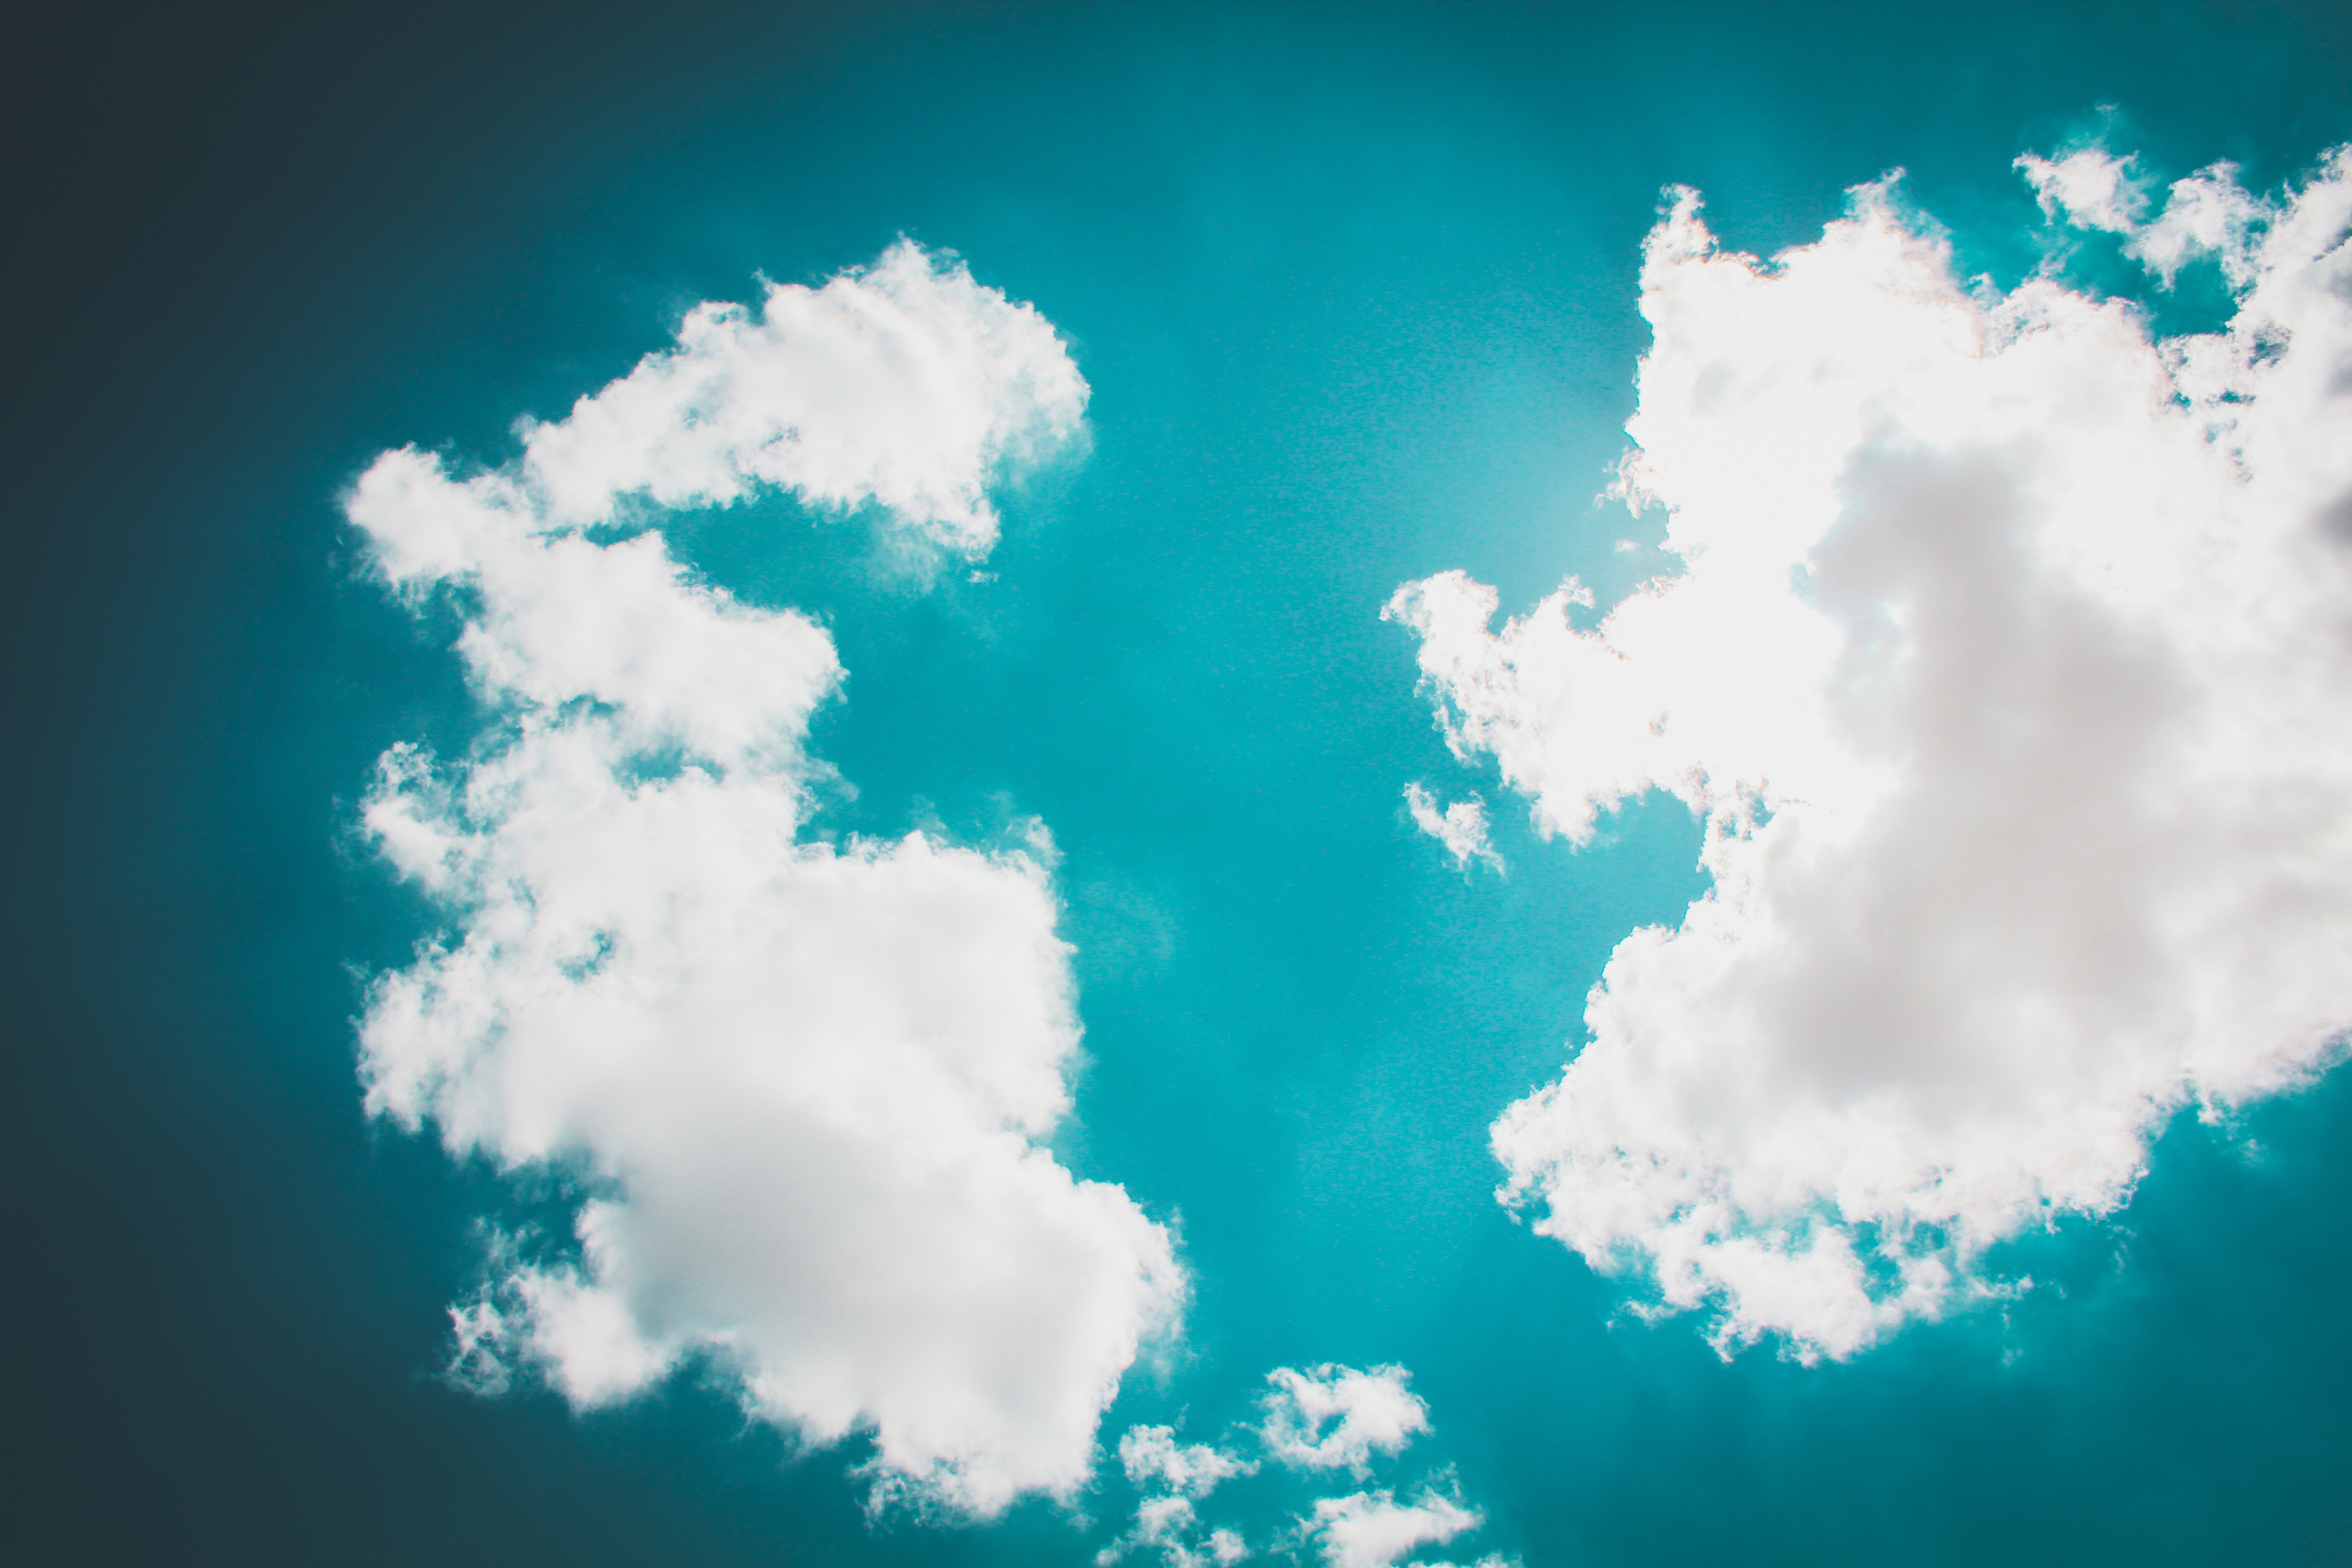
cloud, sky, sunlight, atmosphere, daytime, cumulus, blue, meteorological phenomenon, atmosphere of earth